Rouge Bouquet (poem)

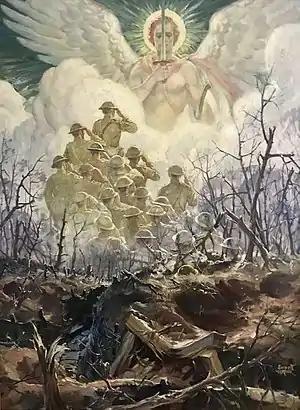
"Rouge Bouquet" by Emmett Watson, who served with Kilmer in France.

"Rouge Bouquet" or "The Wood Called Rouge Bouquet" is a lyric poem written in 1918 by American poet, essayist, critic and soldier Joyce Kilmer (1886–1918). The poem commemorates an intense German artillery bombardment of an American trench position in the Rouge Bouquet wood near the French village of Baccarat on 7 March 1918 that resulted in the loss of 19 American soldiers with the 165th Infantry Regiment (better known as New York National Guard's, "The Fighting 69th Regiment"), of 42nd Rainbow Division.